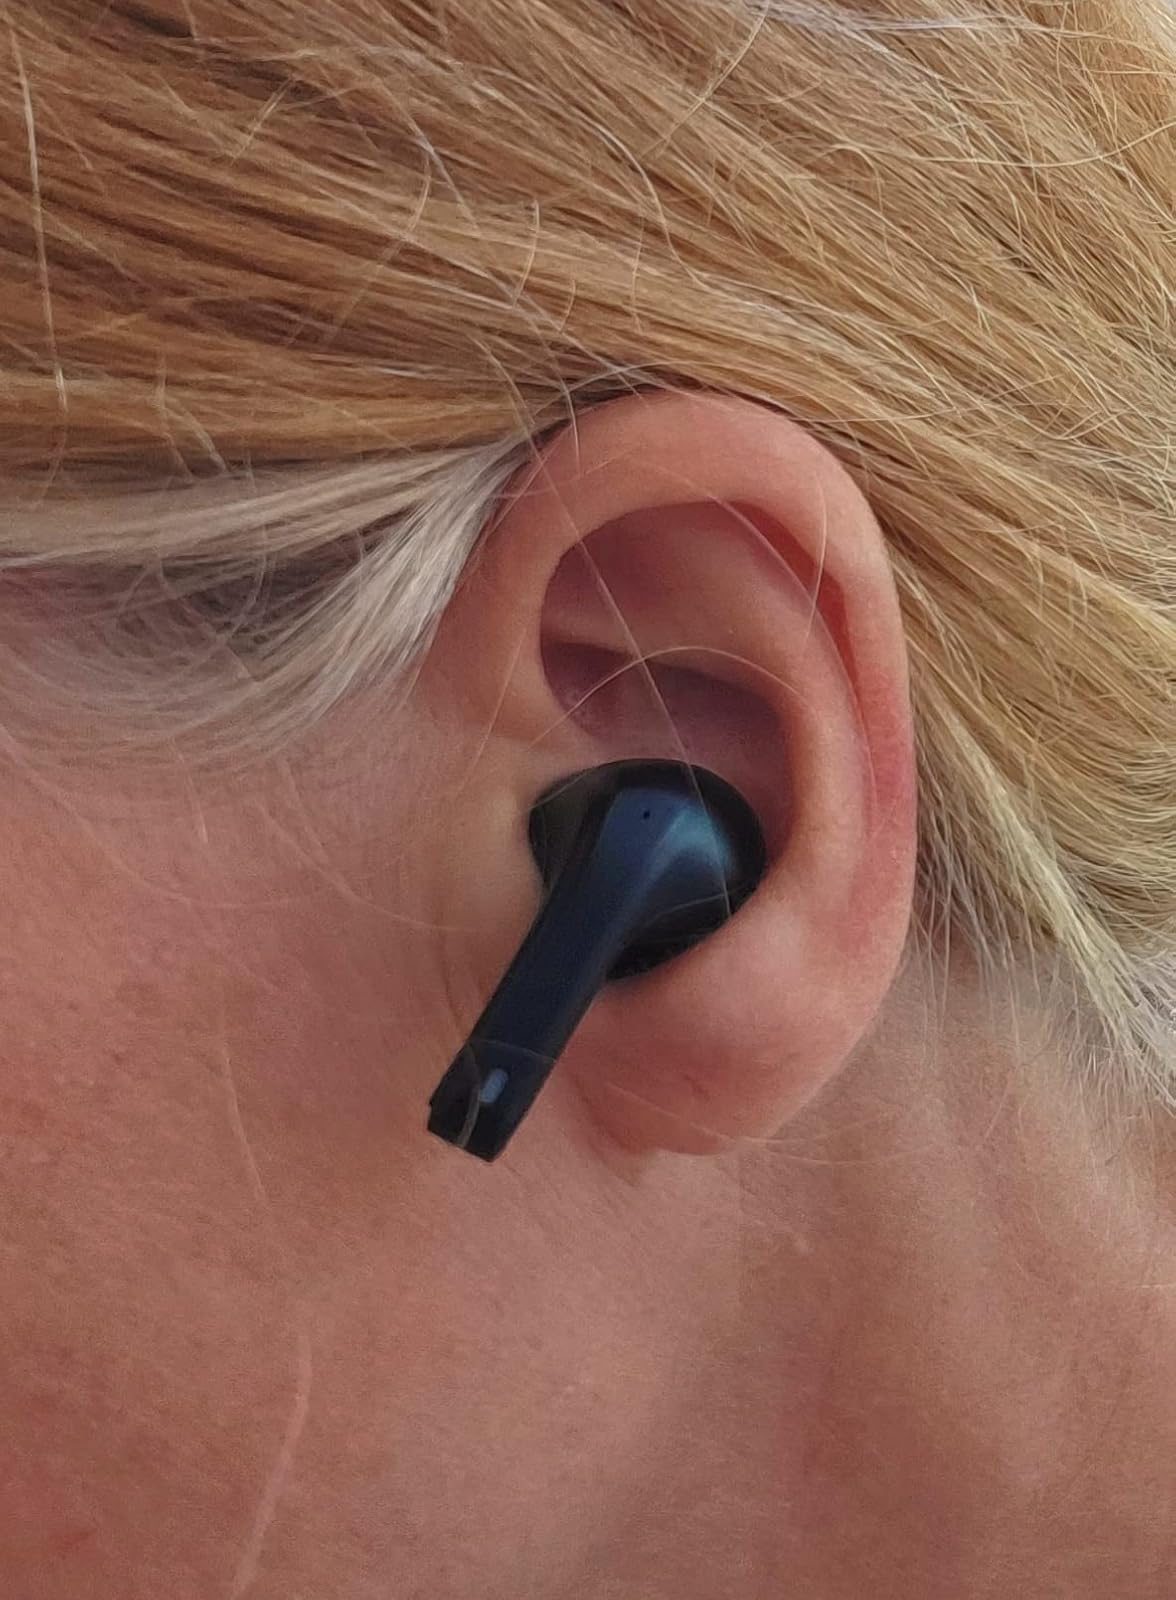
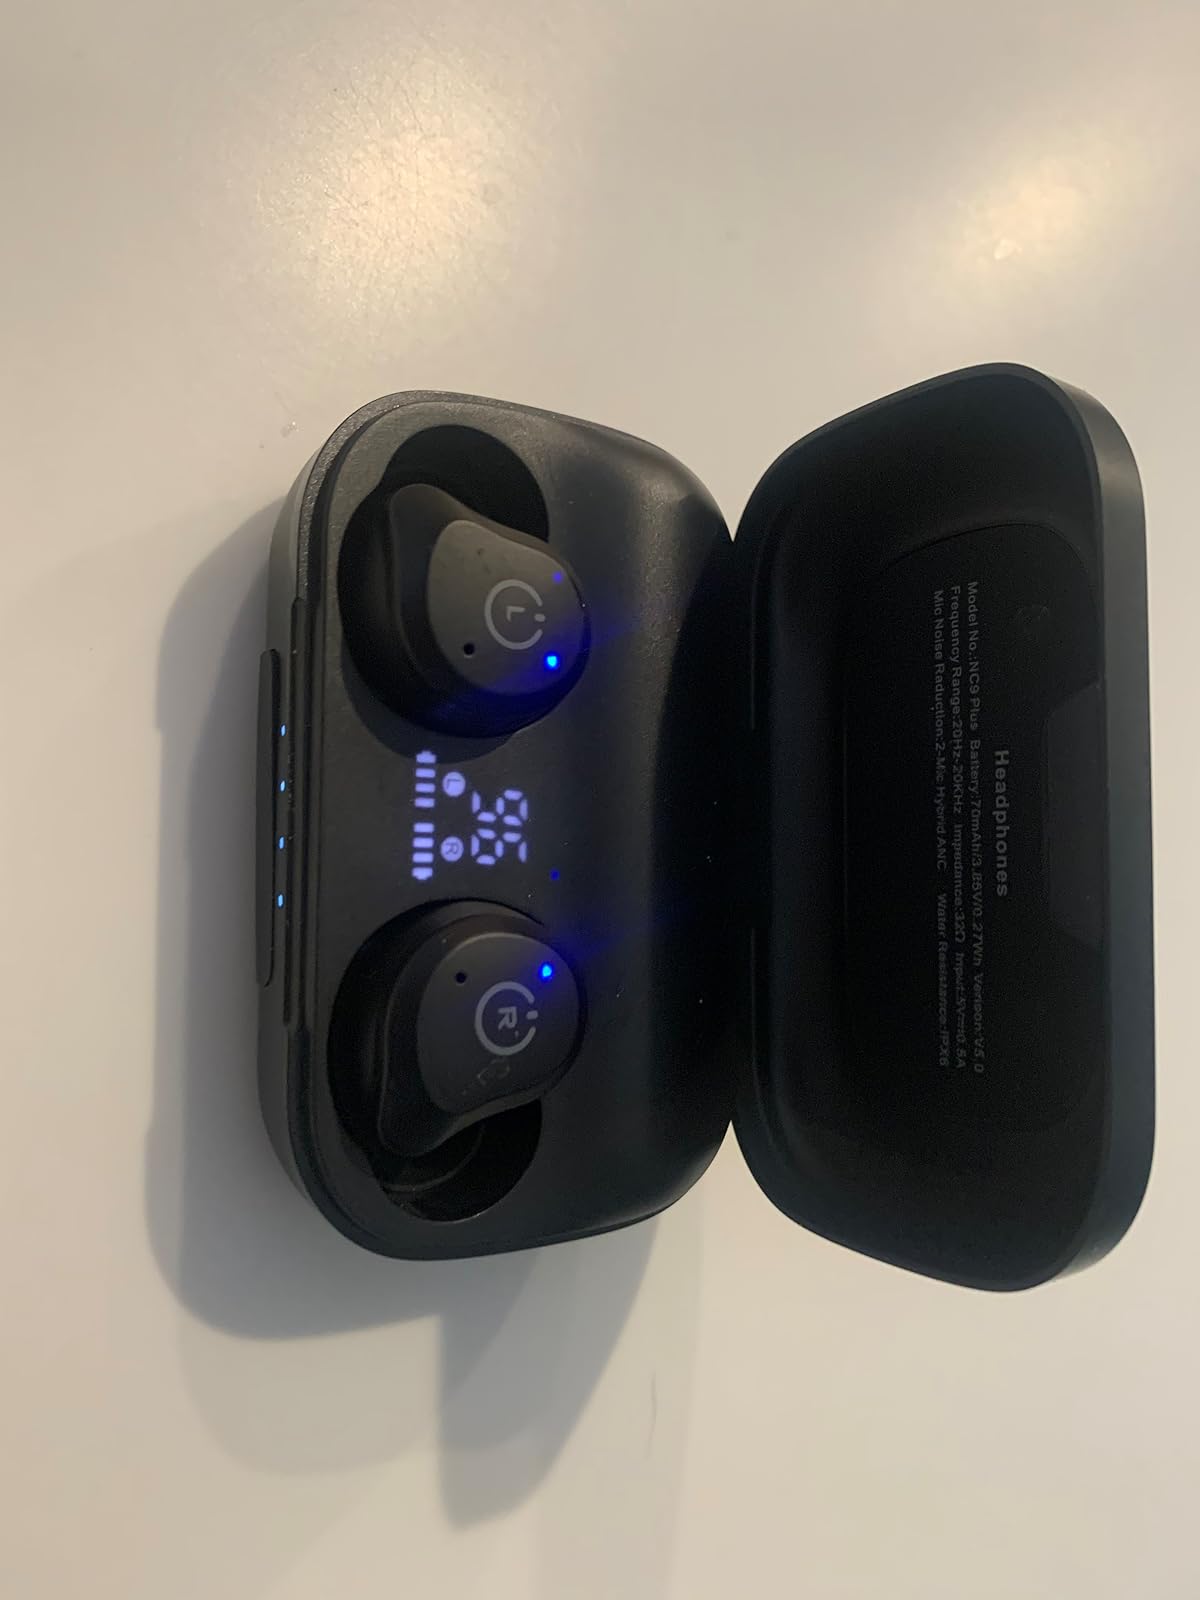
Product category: earbuds
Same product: no